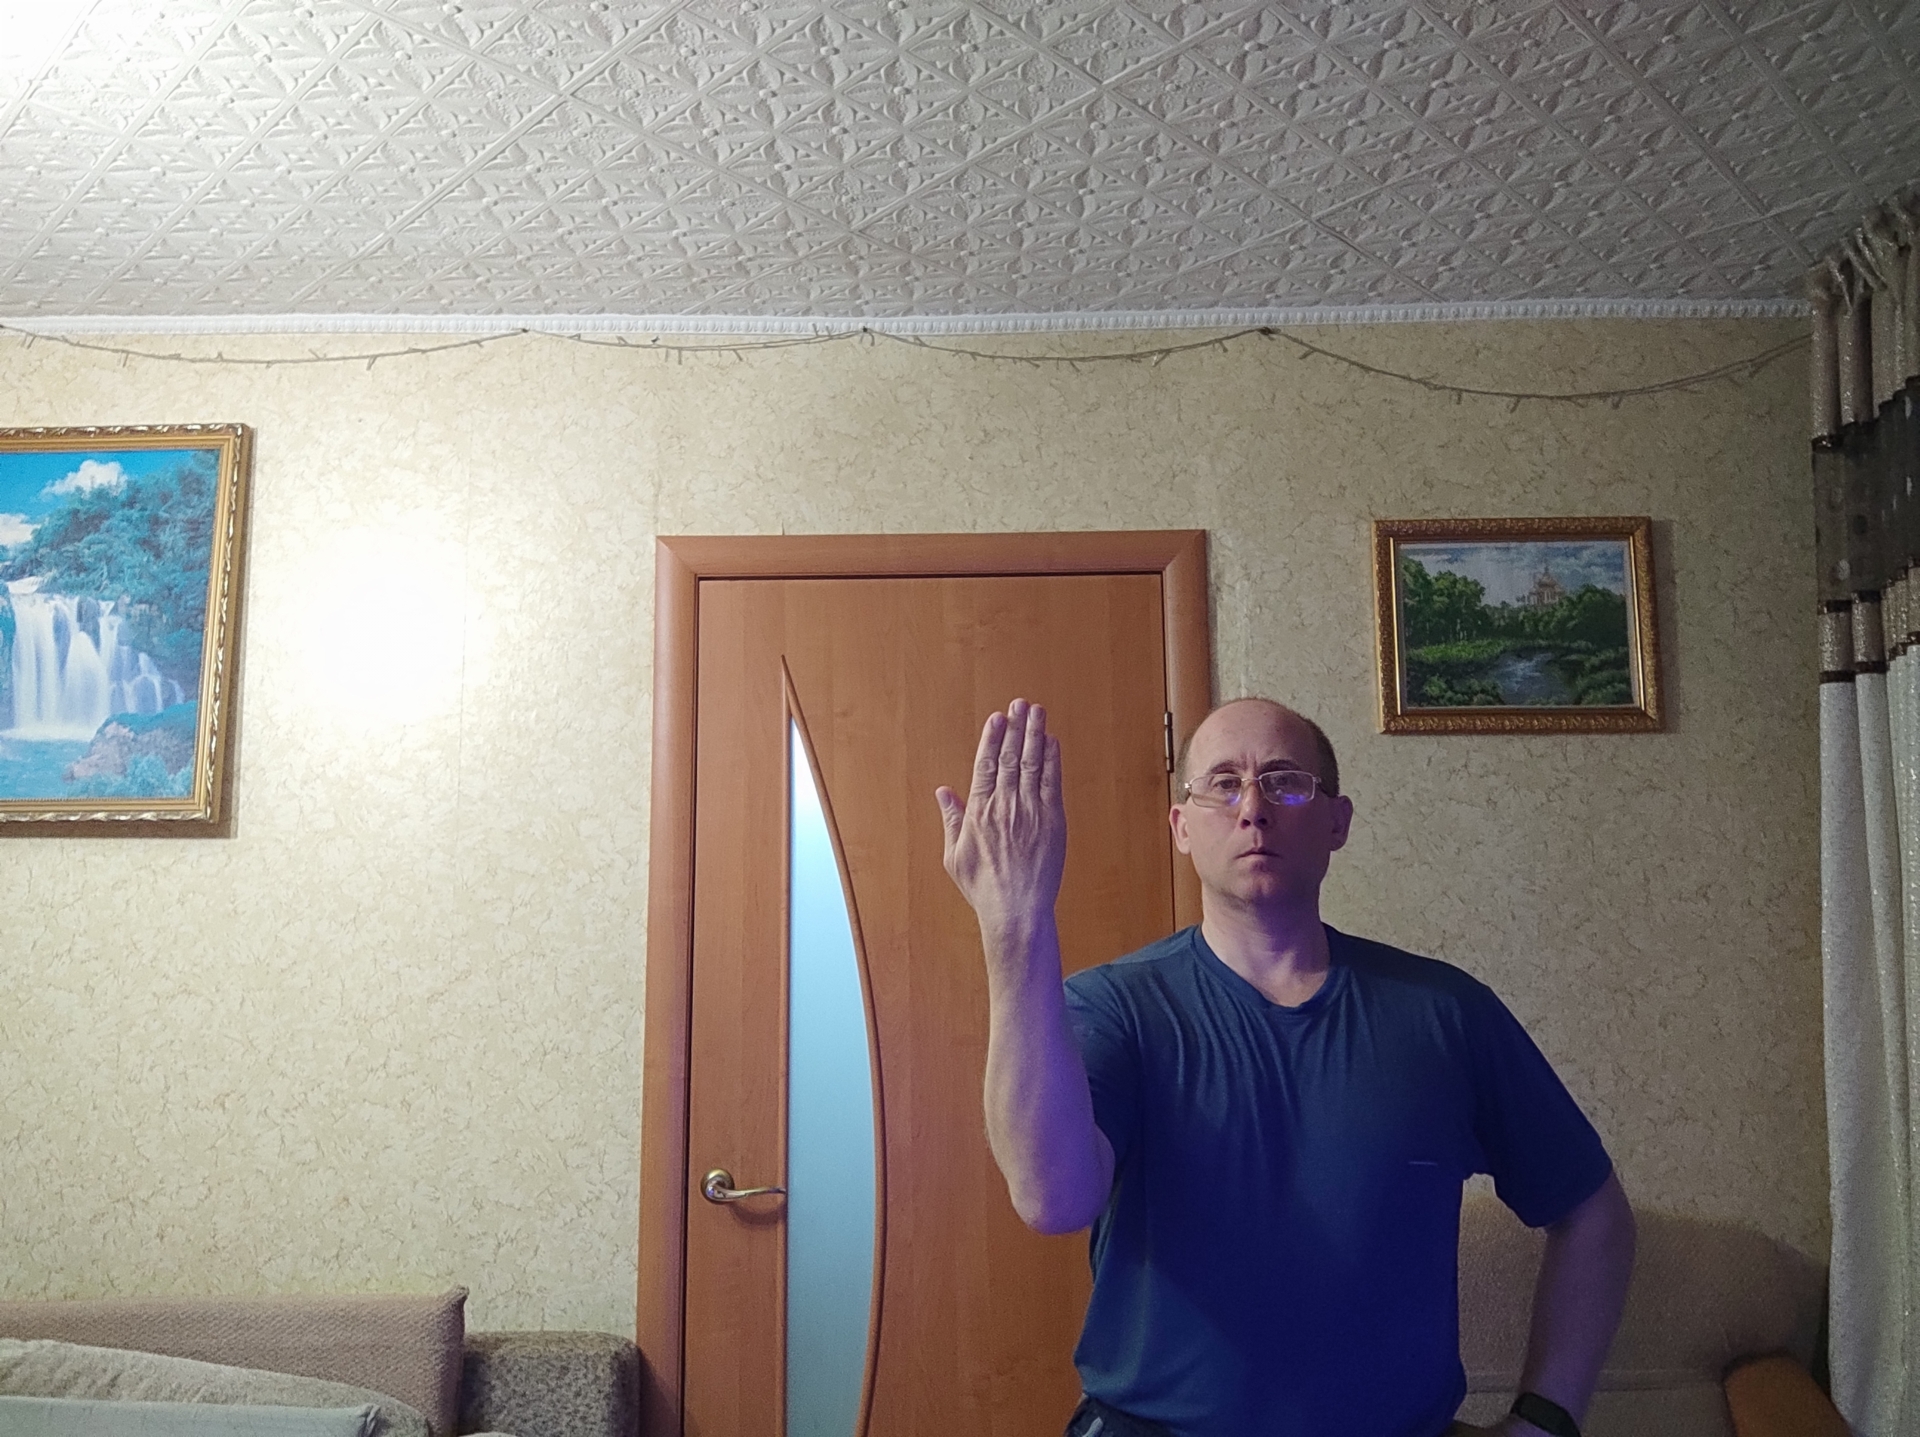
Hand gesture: stop_inverted